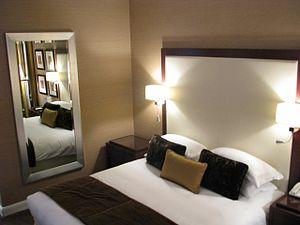
Mahmoud al-Mabhouh était l'un des fondateurs des brigades Izz al-Din al-Qassam du Hamas. Son assassinat qui implique le Mossad israélien, a eu des répercussions diplomatiques internationales, l'affaire étant appelée dans les médias le Dubaïgate.